Second Polish Republic

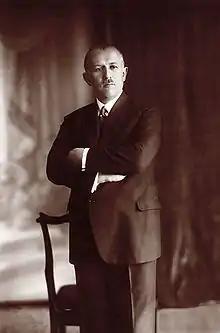
Prime Minister Kazimierz Bartel, also a scholar and mathematician

In the mid-1930s, Poland had of roads, but only 58,000 had a hard surface (gravel, cobblestone or sett), and 2,500 were modern, with an asphalt or concrete surface. In different parts of the country, there were sections of paved roads, which suddenly ended, and were followed by dirt roads. The poor condition of the roads was the result of both long-lasting foreign dominance and inadequate funding. On 29 January 1931, the Polish Parliament created the State Road Fund, the purpose of which was to collect money for the construction and conservation of roads. The government drafted a 10-year plan, with road priorities: a highway from Wilno, through Warsaw and Kraków, to Zakopane (called Marshal Piłsudski Highway), asphalt highways from Warsaw to Poznań and Łódź, as well as a Warsaw ring road. However, the plan turned out to be too ambitious, with insufficient money in the national budget to pay for it. In January 1938, the Polish Road Congress estimated that Poland would need to spend three times as much money on roads to keep up with Western Europe.